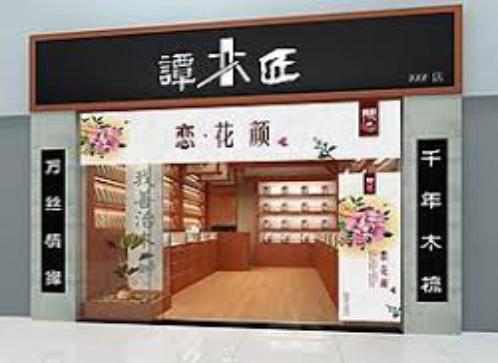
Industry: Necessities